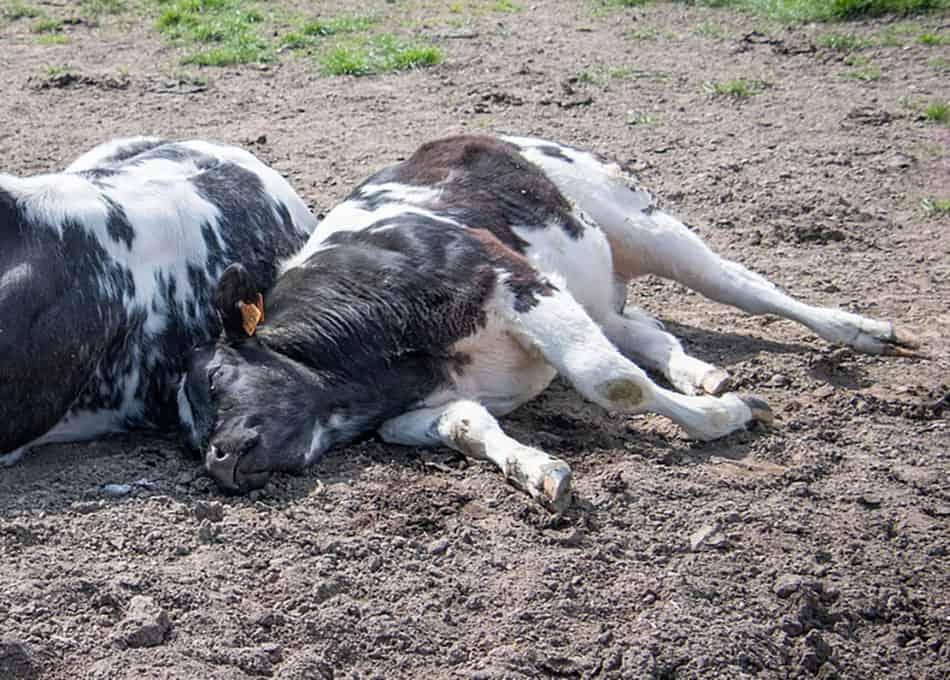
Ng'ombe wawili wanaonekana wameketi ardhini, huenda wakiwa wanapumzika baada ya kazi au walalala. Wanaonekana wakitulia na mazingira yao ni ya kawaida bila ya vitu vingi. Ng'ombe hawa ni sehemu muhimu kwa wakulima kwa maziwa na nyama.